The X-Files season 3

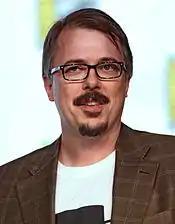
"Pusher", which was written by Vince Gilligan has been called one of the best episodes of the season.

Emily VanDerWerff of "The A.V. Club" called the third season "The X-Files" "best season and maybe one of the greatest TV seasons of all time", noting it was consistent and "[swung] from strength to strength" between mythology and stand-alone episodes. However, she thought it "starts out kind of terribly" with "The Blessing Way". Zack Handlen, VanDerWerff's colleague, wrote that the third season was "one of the show's strongest, with the conspiracy arc still keeping tension high instead of just vamping for time. By this point, the sometimes awkward effects work of the early years is gone, and the overall direction is highly polished, giving even the season's weakest entries a cinematic feel". He stated that Morgan's "Clyde Bruckman's Final Repose" and "Jose Chung's "From Outer Space"" were ""The X-Files" two greatest hours".